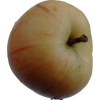
Label: apple